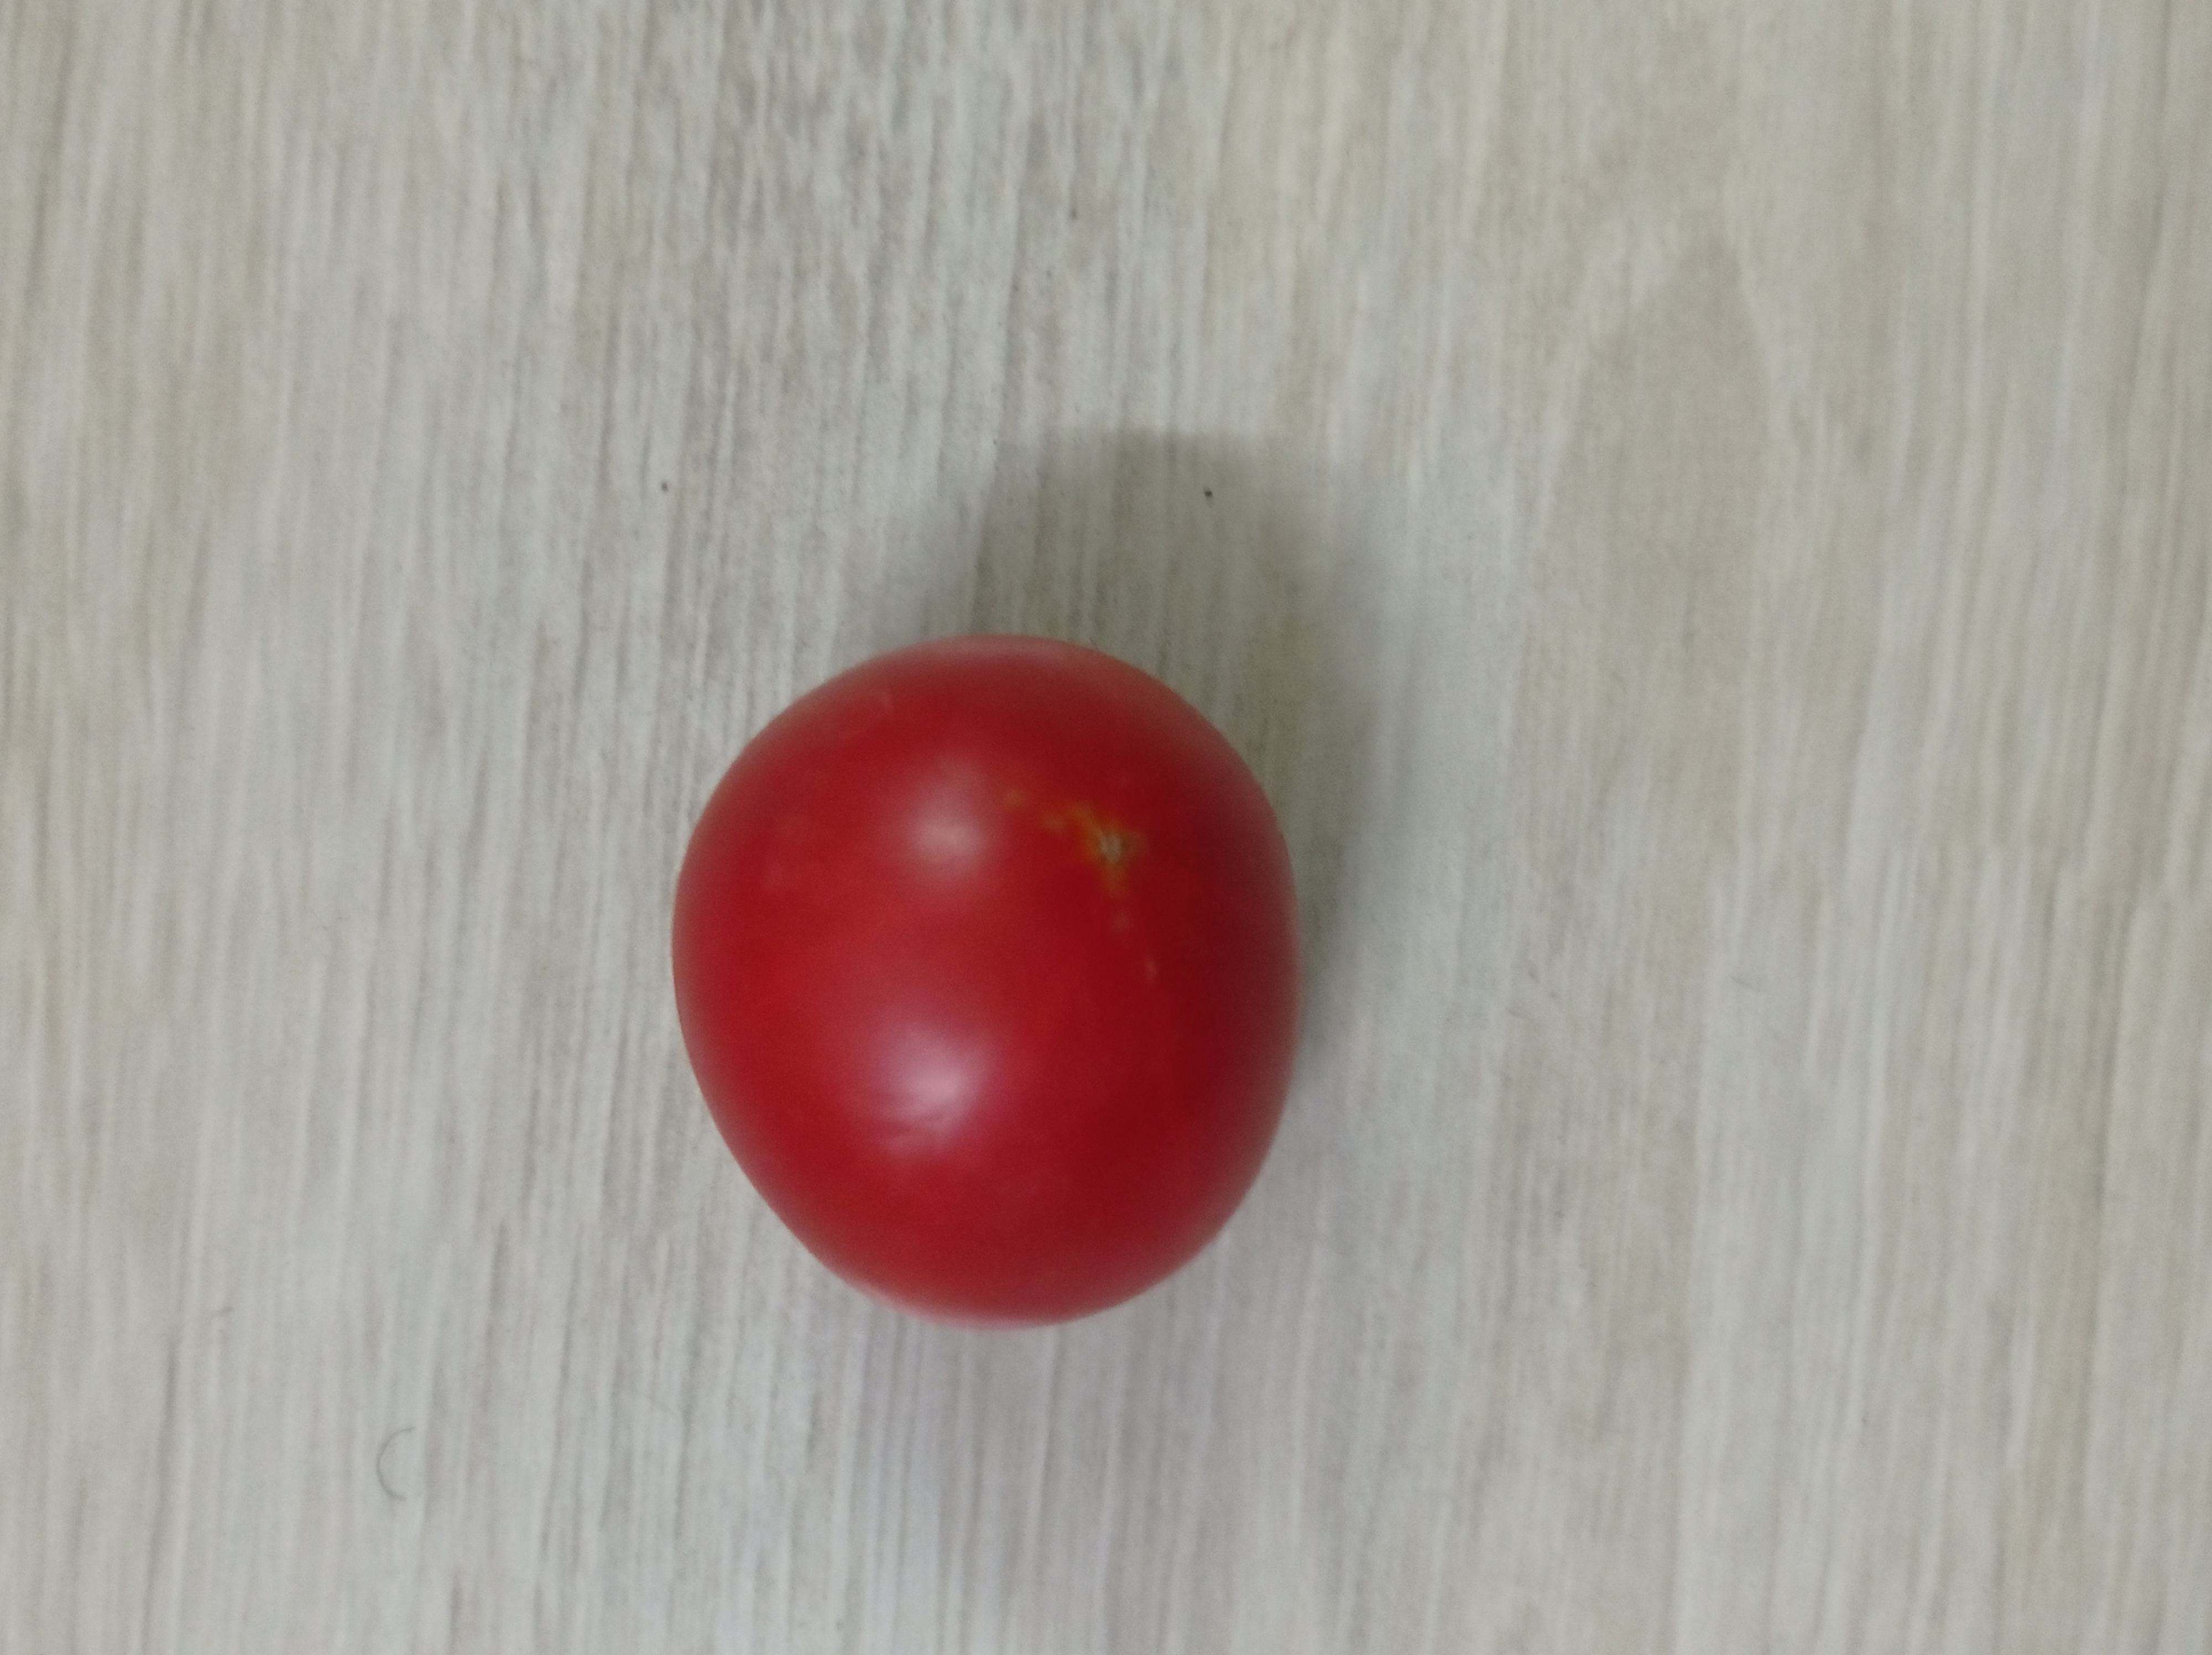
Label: Fresh